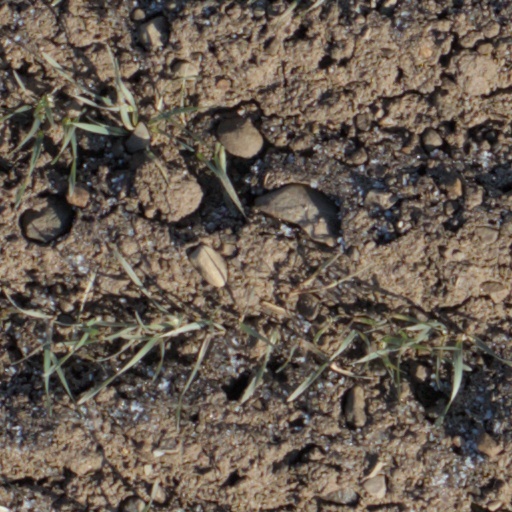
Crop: wheat